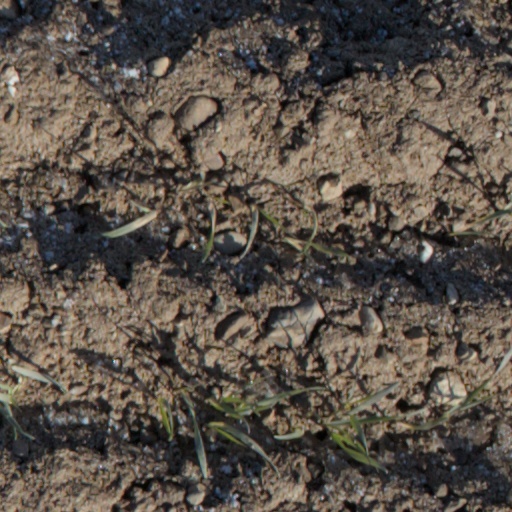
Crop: wheat